N661US

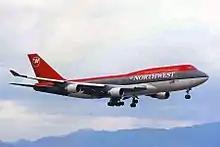
N661US when it was in service with Northwest Airlines

On October 9, 2002, N661US was involved in an incident as Northwest Airlines Flight 85. N661US was operating a scheduled international passenger flight from Detroit Metropolitan Wayne County Airport in Detroit, United States, to Narita International Airport in Tokyo, Japan. While over the Bering Sea, the aircraft experienced a lower rudder hardover event, which occurs when an aircraft's rudder deflects to its travel limit without crew input. The hardover event gave full left lower rudder, requiring the pilots to use full right upper rudder and right aileron to maintain attitude and course.